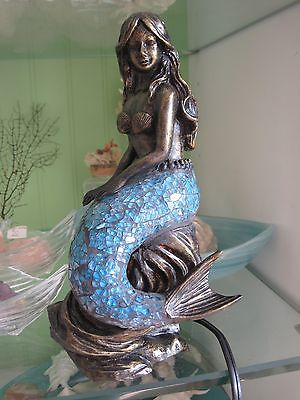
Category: lamp